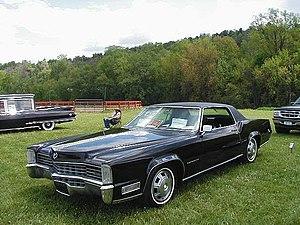
La Cadillac Eldorado est un véhicule automobile du constructeur américain Cadillac.